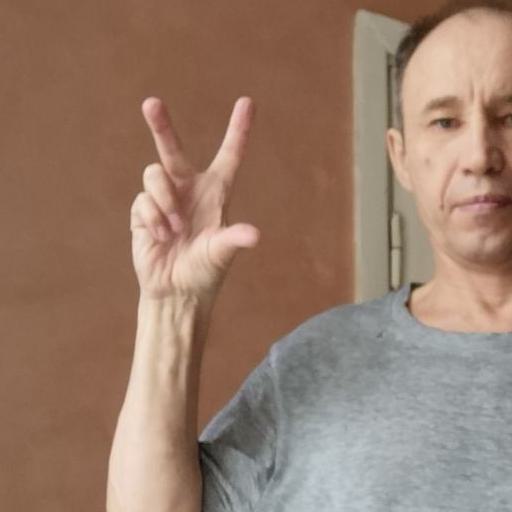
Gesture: three2